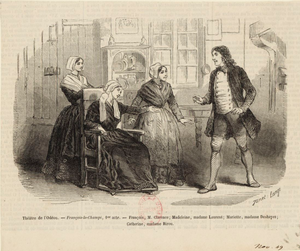
Janet-Lange, estampe montrant une représentation de la pièce ""François le Champi"" de George Sand adaptée de son propre roman. Dessin signé et daté de novembre 1849. Légende de l'image
François le Champi est un court roman de George Sand, paru en 1848. Il fait partie de ses romans dits « romans champêtres », écrits principalements pendant les années 1840-1850, et qui évoquent la vie paysanne.